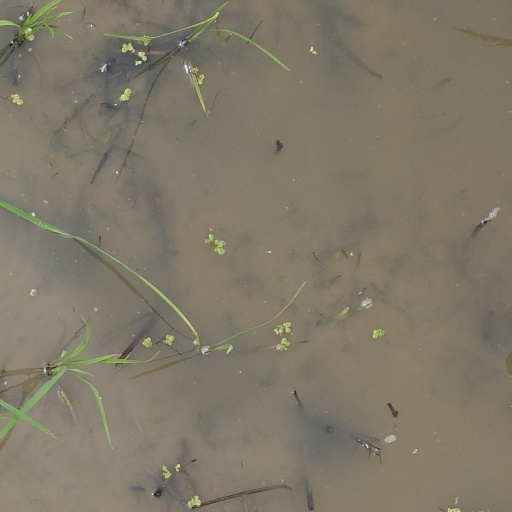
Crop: rice